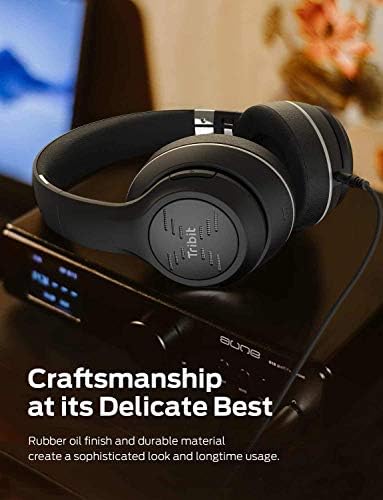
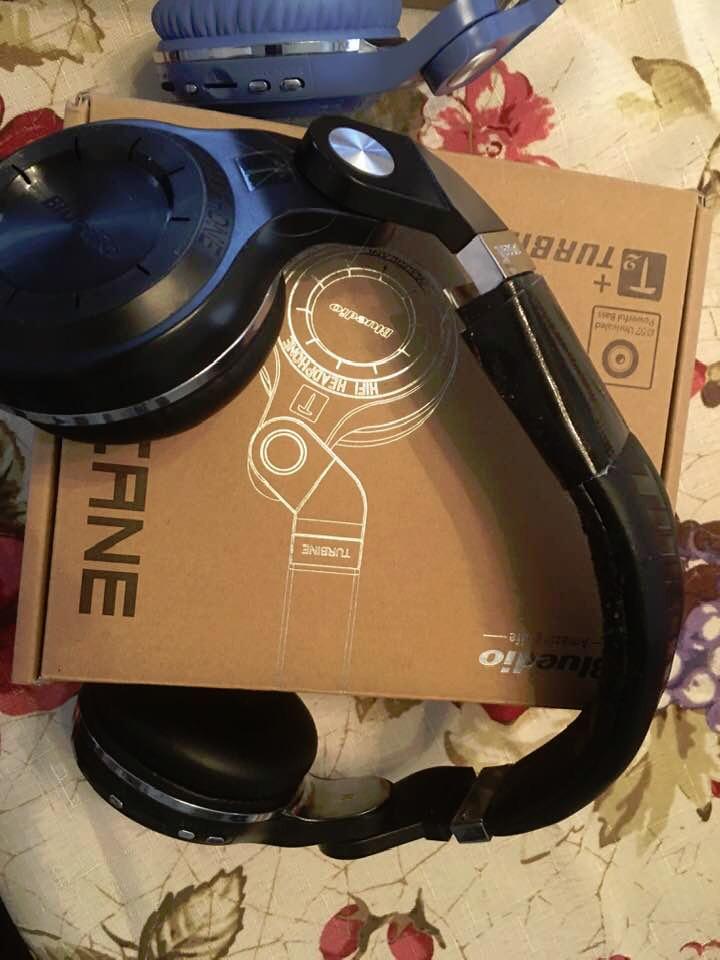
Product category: headphones
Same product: no